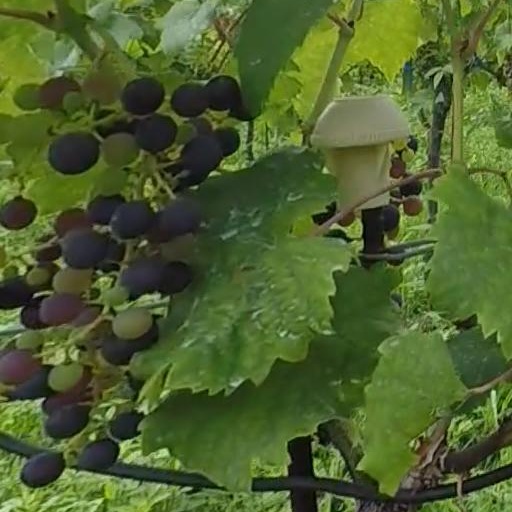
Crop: grape